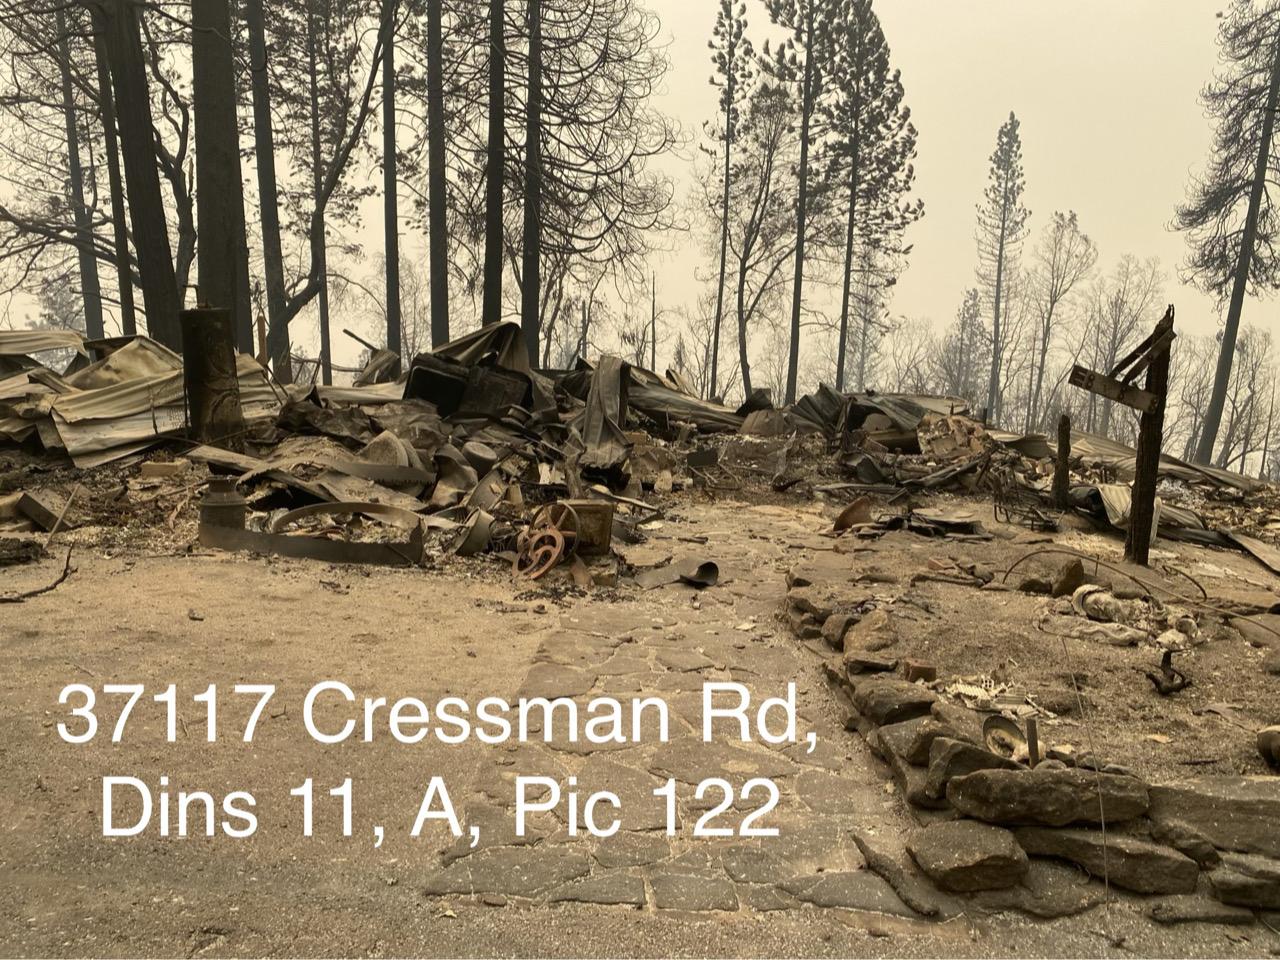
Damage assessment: destroyed